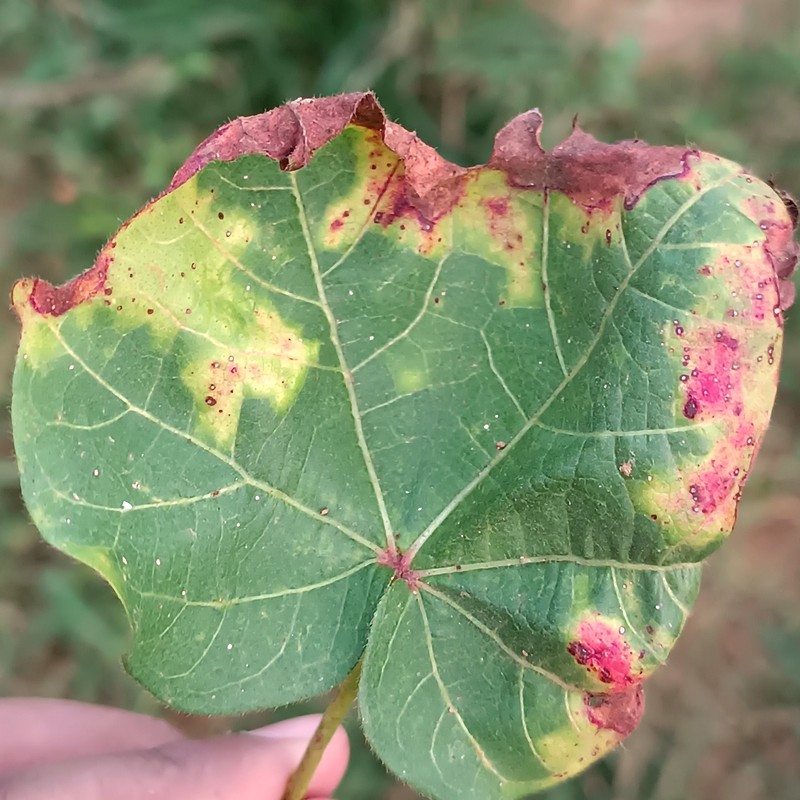
Label: Leaf Redding